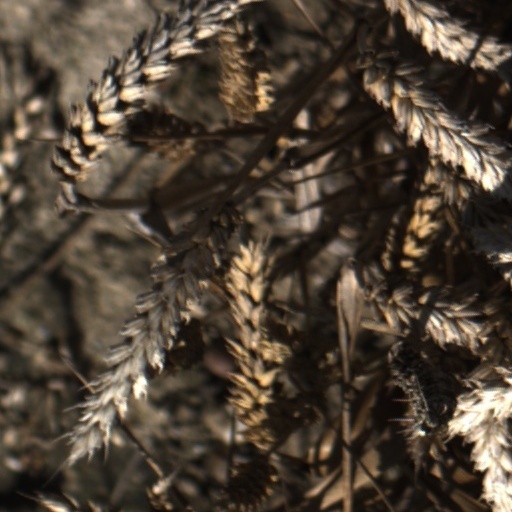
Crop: wheat